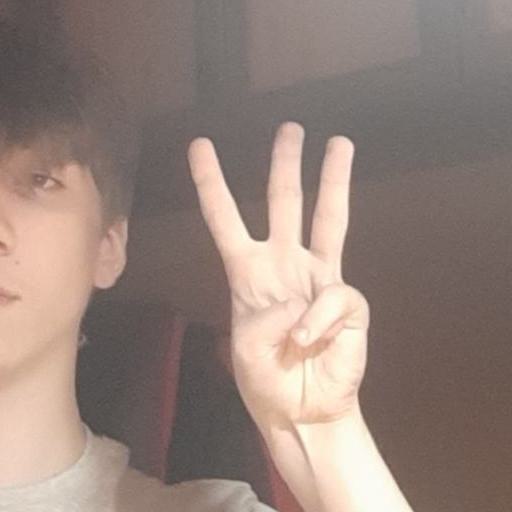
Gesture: three